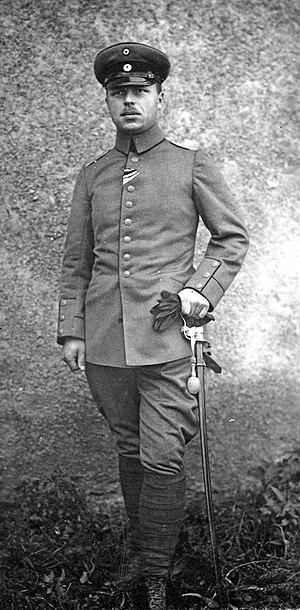
Franz Anton Dischinger, né le 8 octobre 1887 à Heidelberg et mort le 9 janvier 1953 à Berlin, est un ingénieur civil allemand.